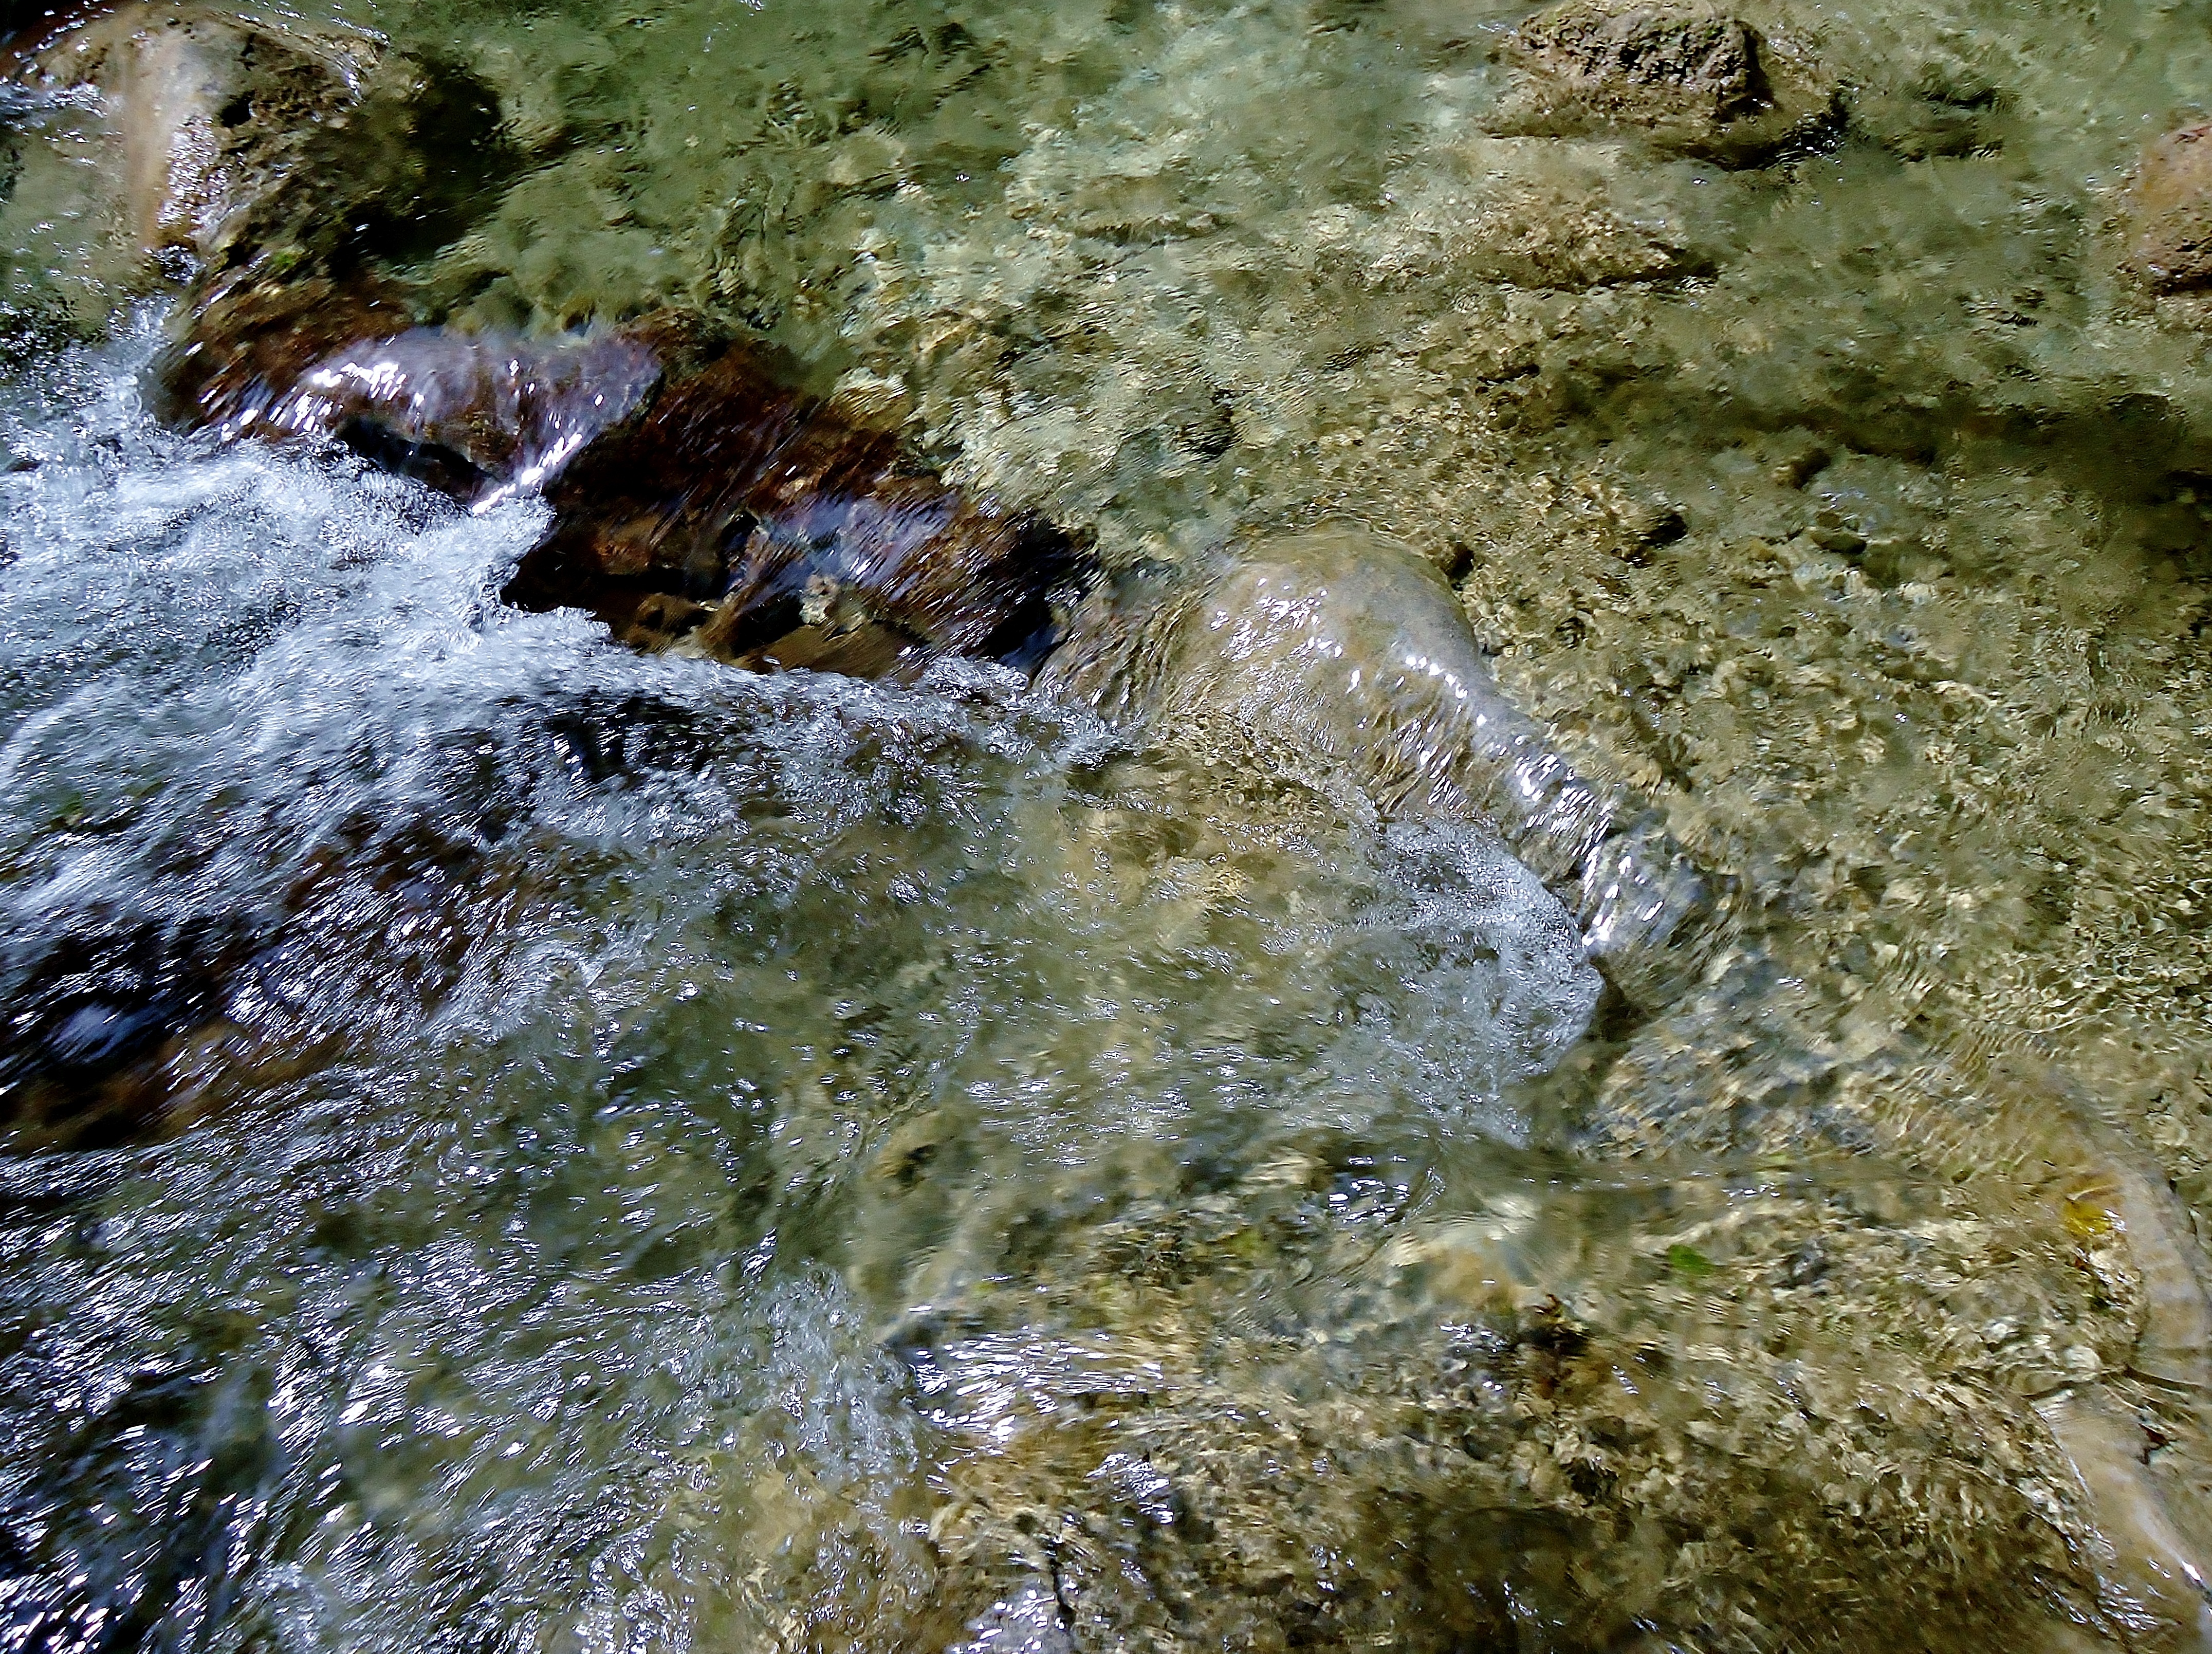
water, nature, rock, river, france, wildlife, stream, rapid, whirlpool, body of water, current, geology, gorges, water feature, drome, force, fall of the druise, ombl ze